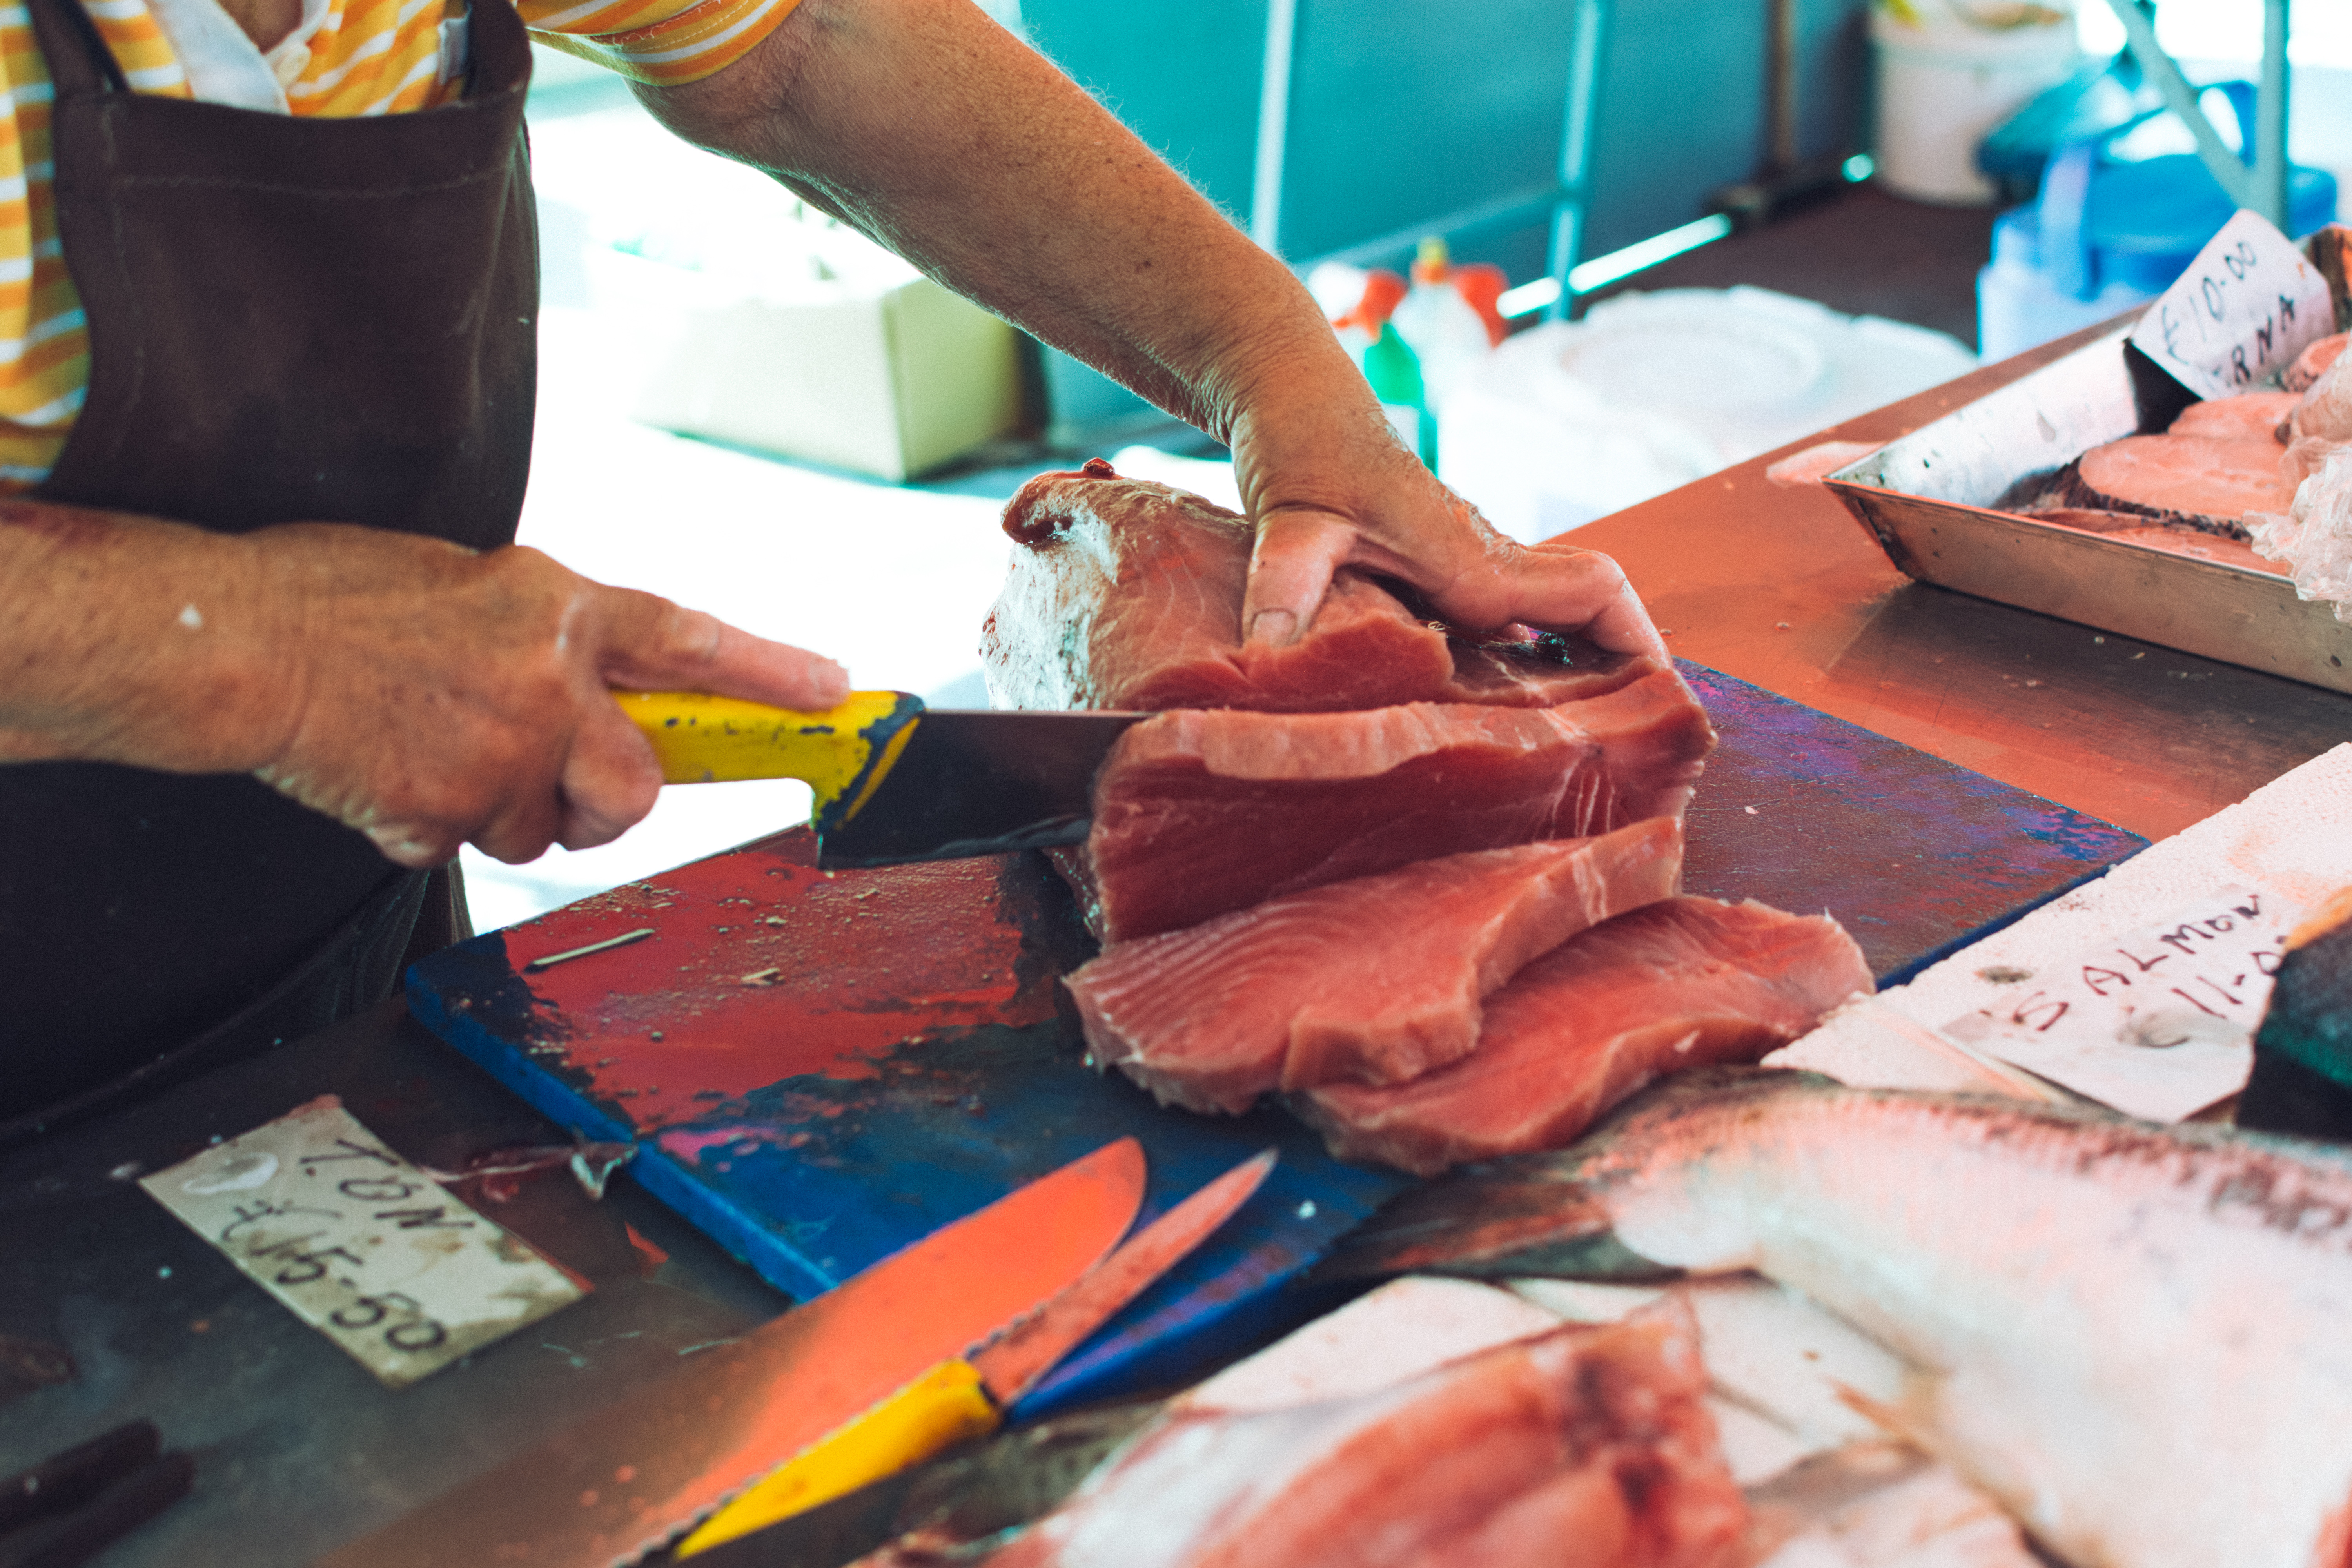
hand, food, meat, flesh, cuisine, dish, seafood